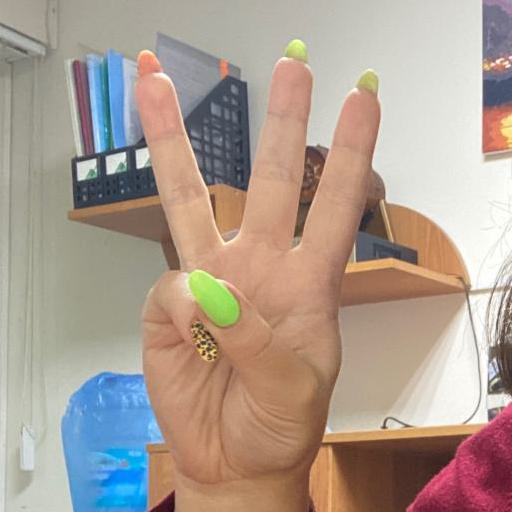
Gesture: three